The Red Box

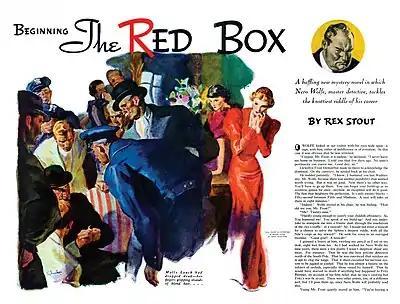
James Schucker illustrated "The Red Box" for its appearance in five issues of "The American Magazine", beginning in December 1936.

Molly Lauck, a beautiful model, has died after eating a poisoned Jordan almond, and wealthy socialite Llewellyn Frost has hired Nero Wolfe to investigate the case. His true purpose, however, is to ensure that his ortho-cousin Helen is freed from the employment of Boyden McNair, the owner of the fashion boutique where Lauck died. He pressures Wolfe to leave his home and investigate the crime scene directly, producing a letter signed by the directors of the Metropolitan Orchid Show urging him to do so. Although highly reluctant, Wolfe eventually relents and travels to the boutique with Frost and Archie Goodwin.